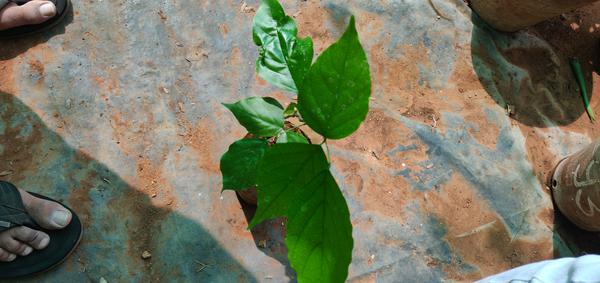
Plant: Honge